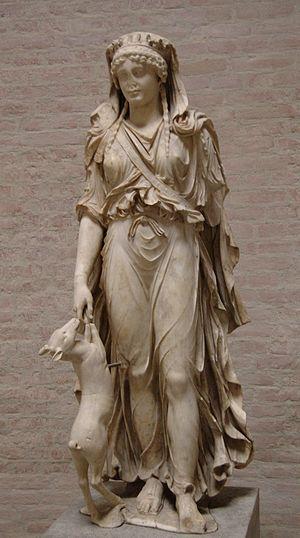
«